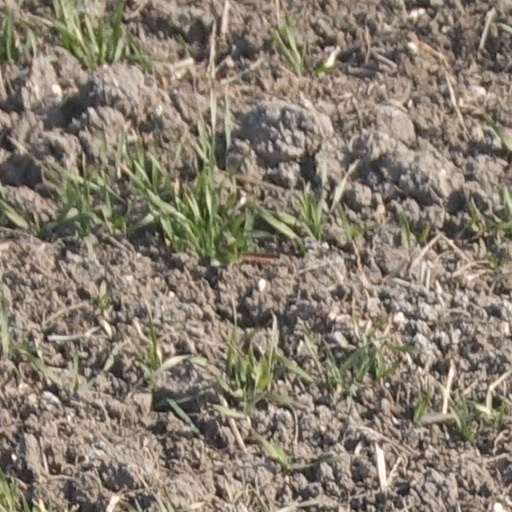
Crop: wheat